Grorud Line

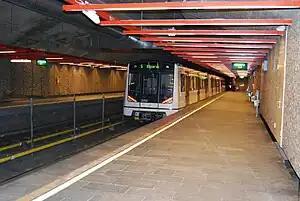
MX3000 train at Vestli

The Grorud line is served by lines 4 and 5 of the Oslo Metro, both lines running four times per hour. All have reduced services during late evenings and parts of the weekends. Line 5 runs the entire section of the Grorud Line, while line 4 runs between Vestli and Økern before branching off on the Løren Line and Ring Line. The two lines use the same amount of time to reach Majorstuen. For journeys to the central stations between Tøyen and Nationaltheateret, line 5 is quicker. For journeys to the stations between Blindern and Sinsen, line 4 is quicker.